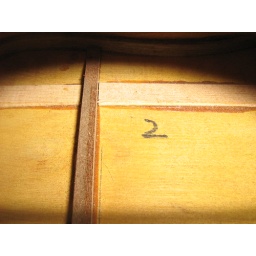
inside the Lumanog acoustic guitar made in Guagua Pampanga Philippines. Kinda ugly and dirty with pen markings and adhesive marks.